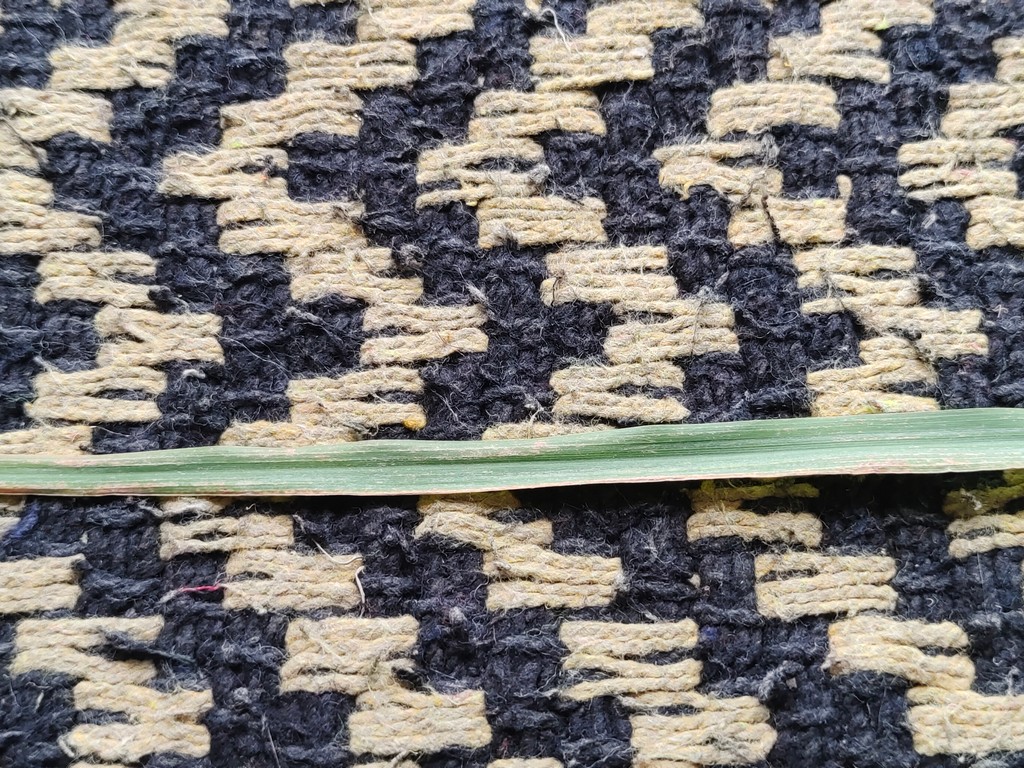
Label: Unhealthy